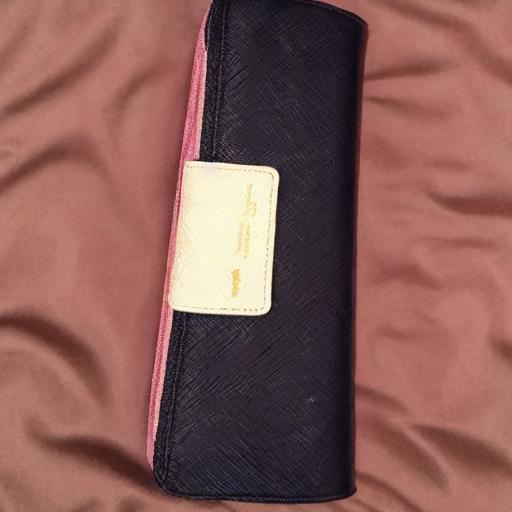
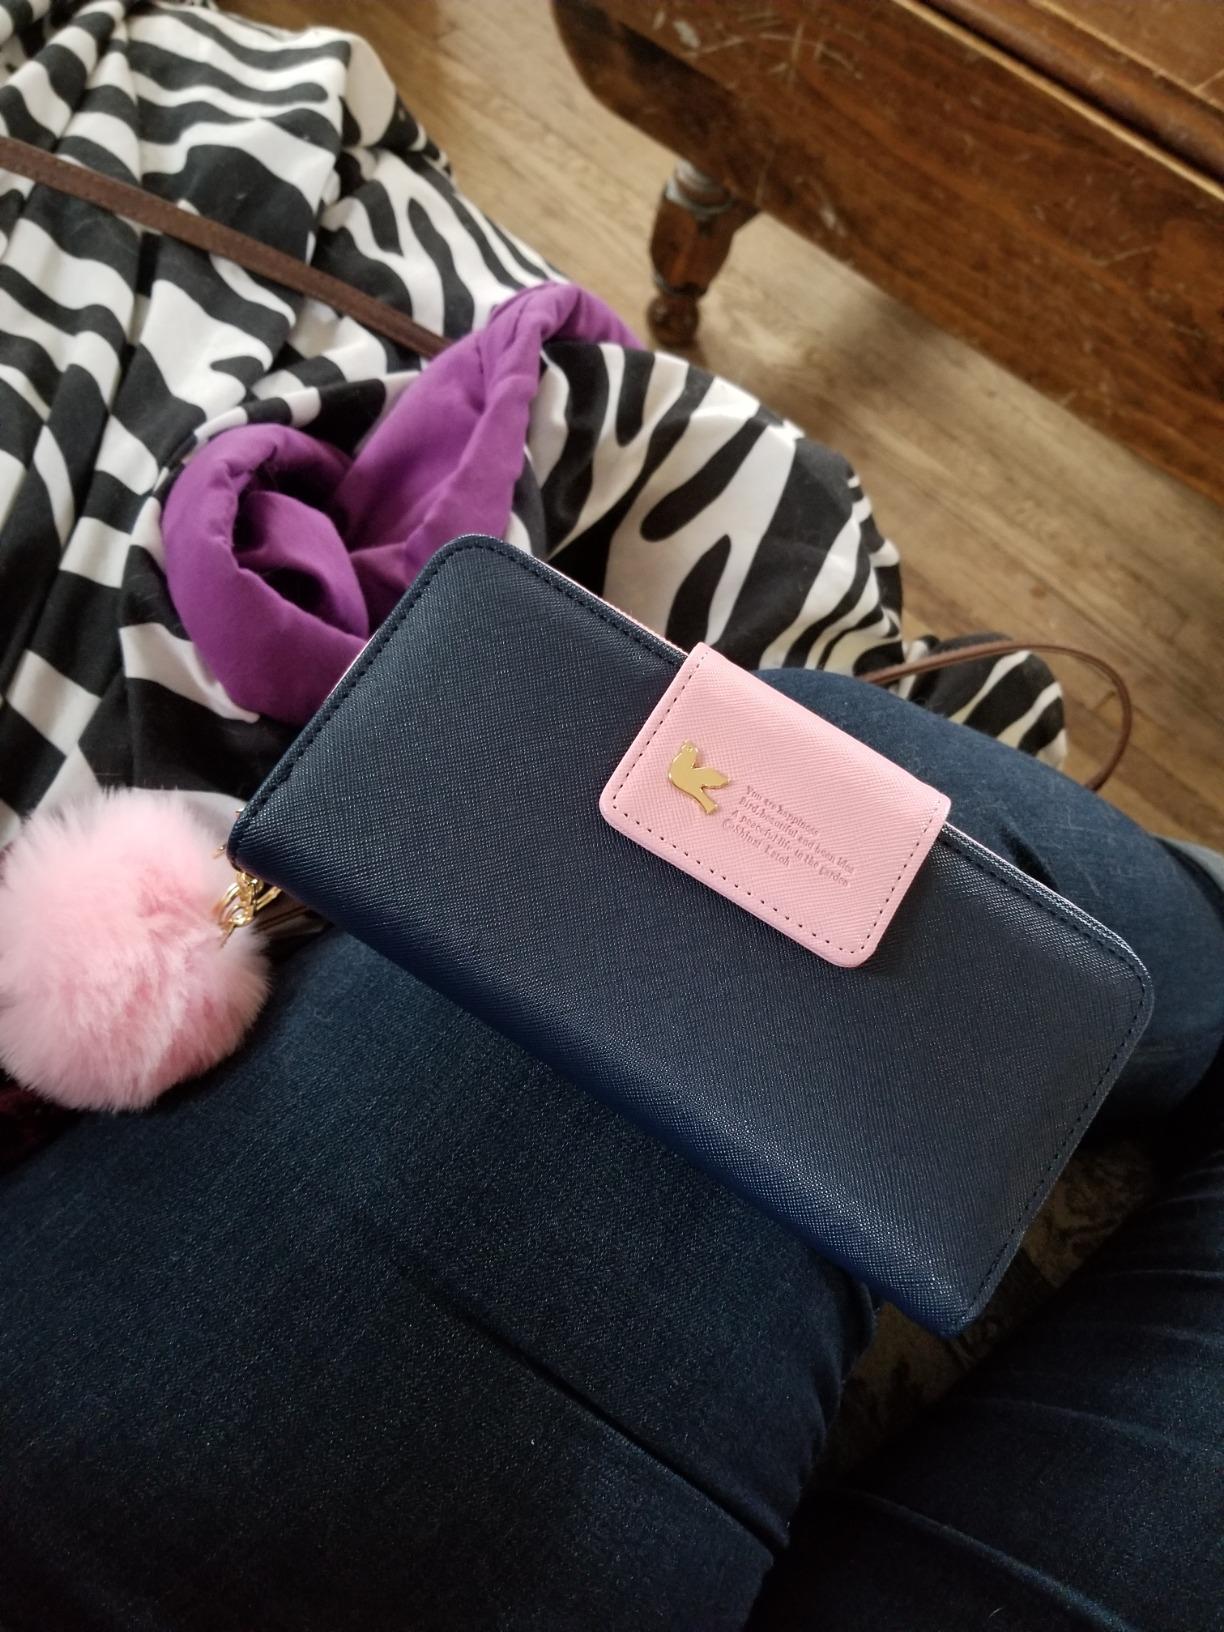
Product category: accessories_handbag
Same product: no